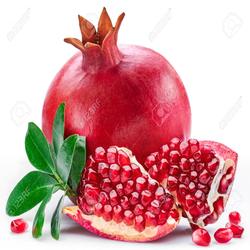
Label: Pomegranate